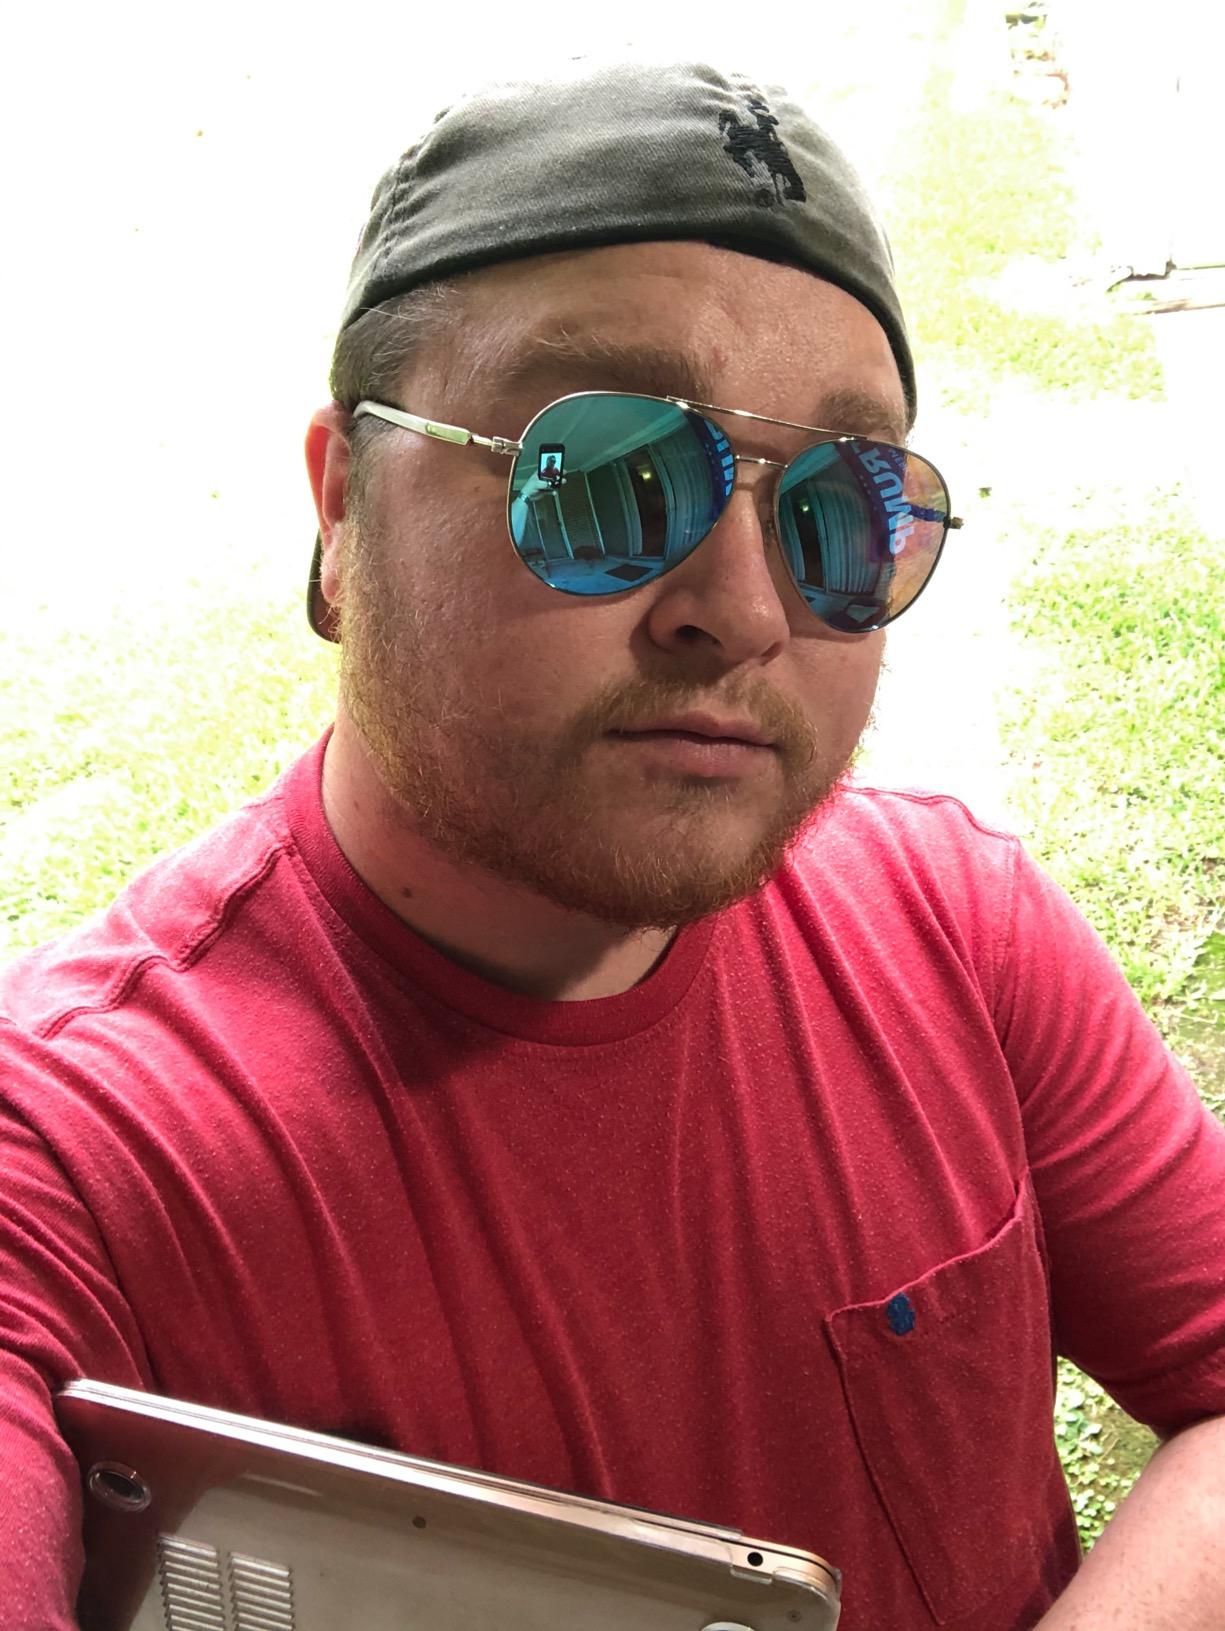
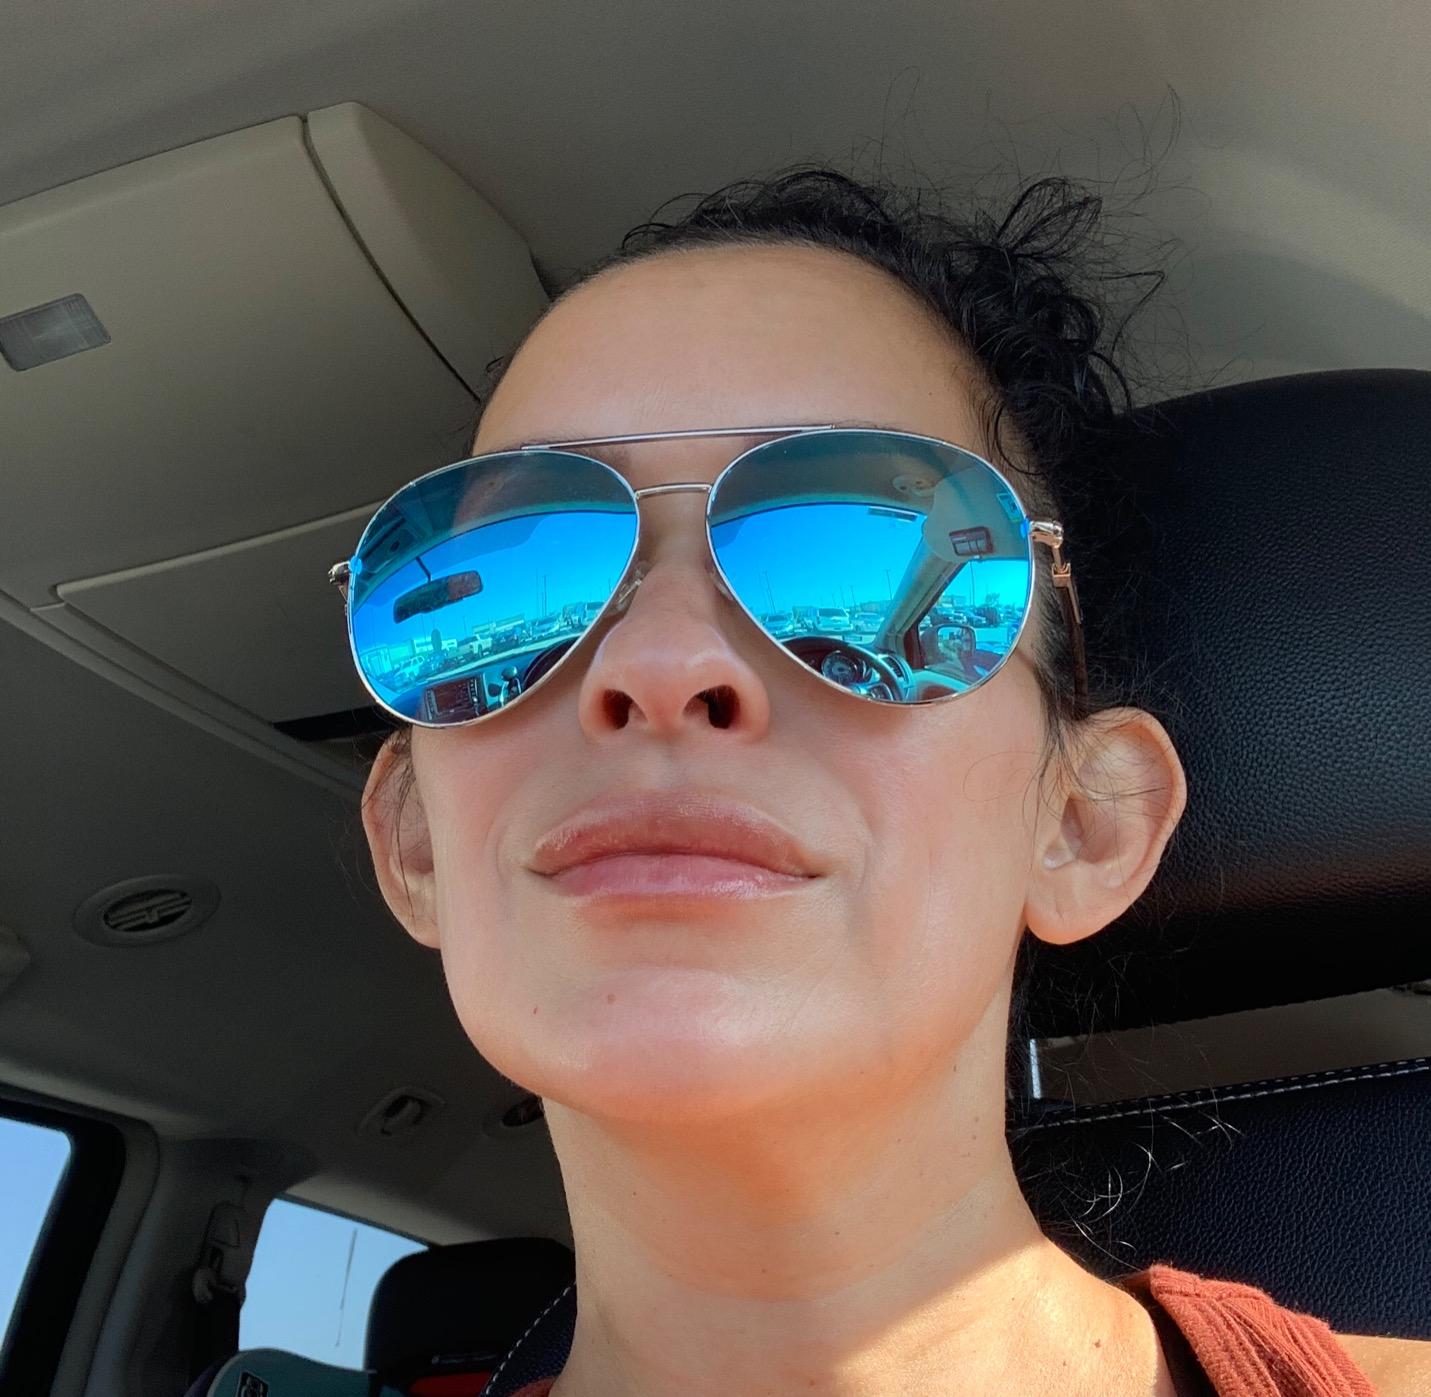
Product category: accessories_sunglasses
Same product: yes